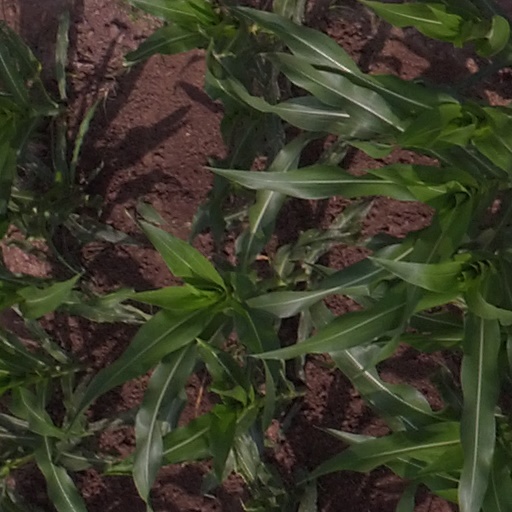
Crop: maize; corn